Youdao

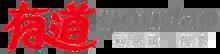
Youdao logo.

Youdao (有道) is a search engine released by Chinese internet company NetEase (網易) in 2007. It is the featured search engine of its parent company's web portal, 163.com, and allows users search for web pages, images, news, music, blogs, and Chinese-to-English dictionary entries.